Dichromodes ida

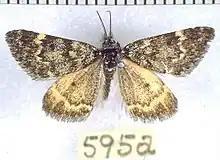
Male lectotype of "D. ida".

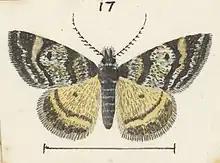
Illustration of male by G. Hudson

J. H. Lewis, the collector of the holotype specimen, was quoted by Hudson describing the pupa and larvae of this species. Lewis was quoted as follows: